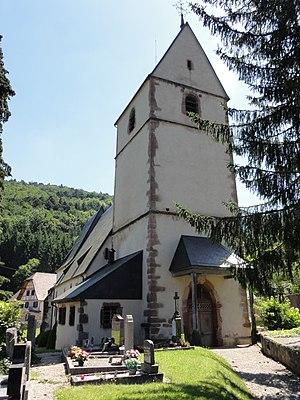
Alsace, Haut-Rhin, Sainte-Marie-aux-Mines, Église Saint-Pierre-sur-l'Hâte (XVIe-XVIIe), chemin Saint-Pierre-sur-l'Hâte This building is inscrit au titre des Monuments Historiques. It is indexed in the Base Mérimée, a database of architectural heritage maintained by the French Ministry of Culture,